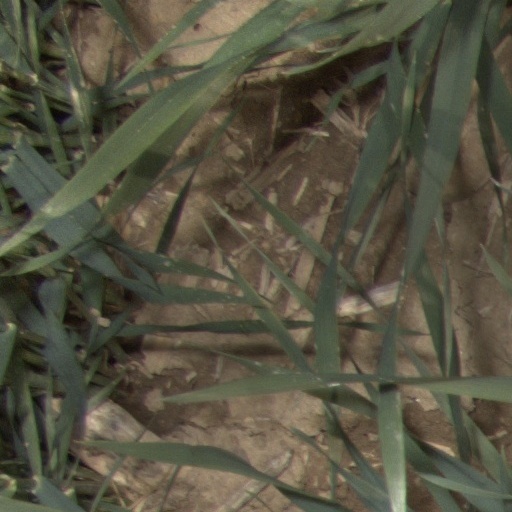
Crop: wheat